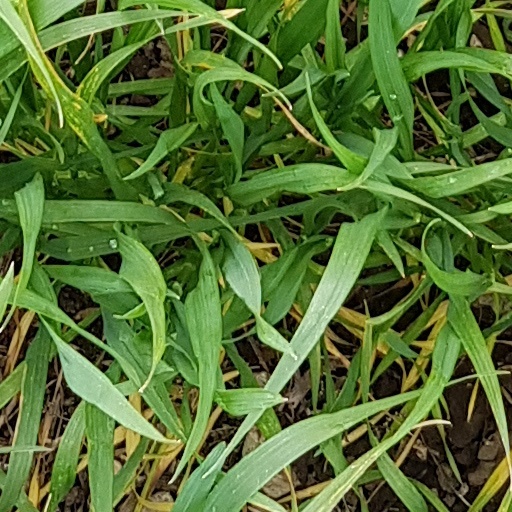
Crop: wheat